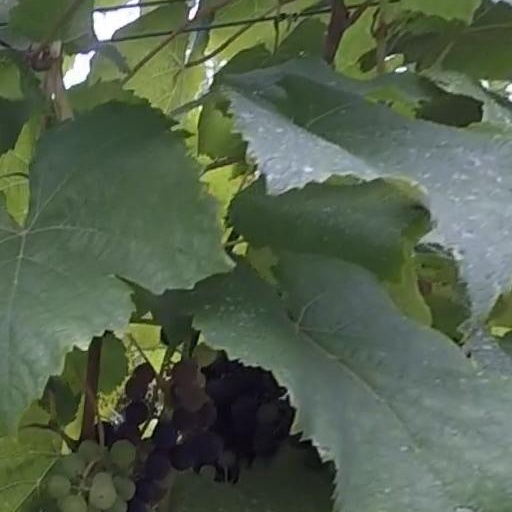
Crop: grape